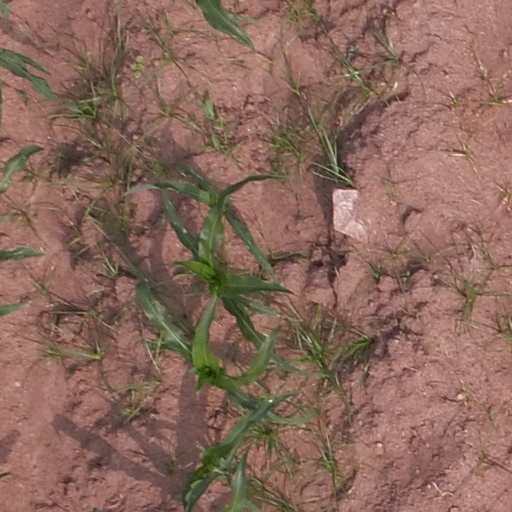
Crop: maize; corn